Nation state

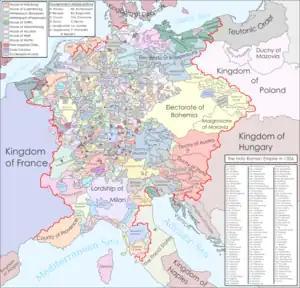
The Holy Roman Empire was a limited elective monarchy composed of hundreds of state-like entities.

Some of the smaller European states were not so ethnically diverse but were also dynastic states ruled by a royal house. Their territory could expand by royal intermarriage or merge with another state when the dynasty merged. In some parts of Europe, notably Germany, minimal territorial units existed. They were recognized by their neighbours as independent and had their government and laws. Some were ruled by princes or other hereditary rulers; some were governed by bishops or abbots. Because they were so small, however, they had no separate language or culture: the inhabitants shared the language of the surrounding region.